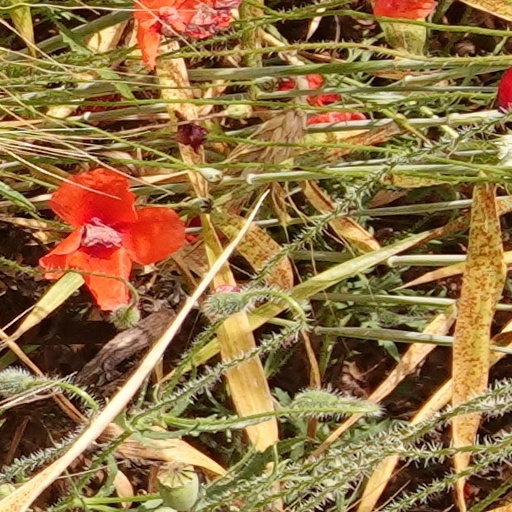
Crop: wheat